Fukuroda Station

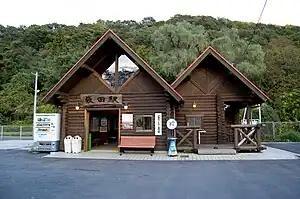
Fukuroda Station in October 2007

is a passenger railway station in the town of Daigo, Kuji District, Ibaraki Prefecture, operated by East Japan Railway Company (JR East).